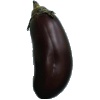
Label: eggplant